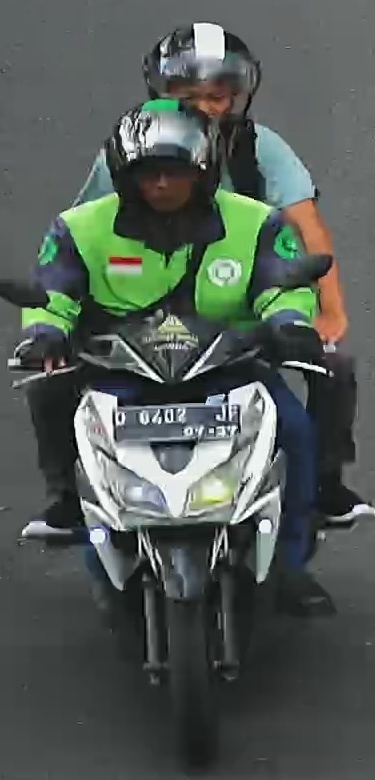
person-with-helmet: 2
person-without-helmet: 0